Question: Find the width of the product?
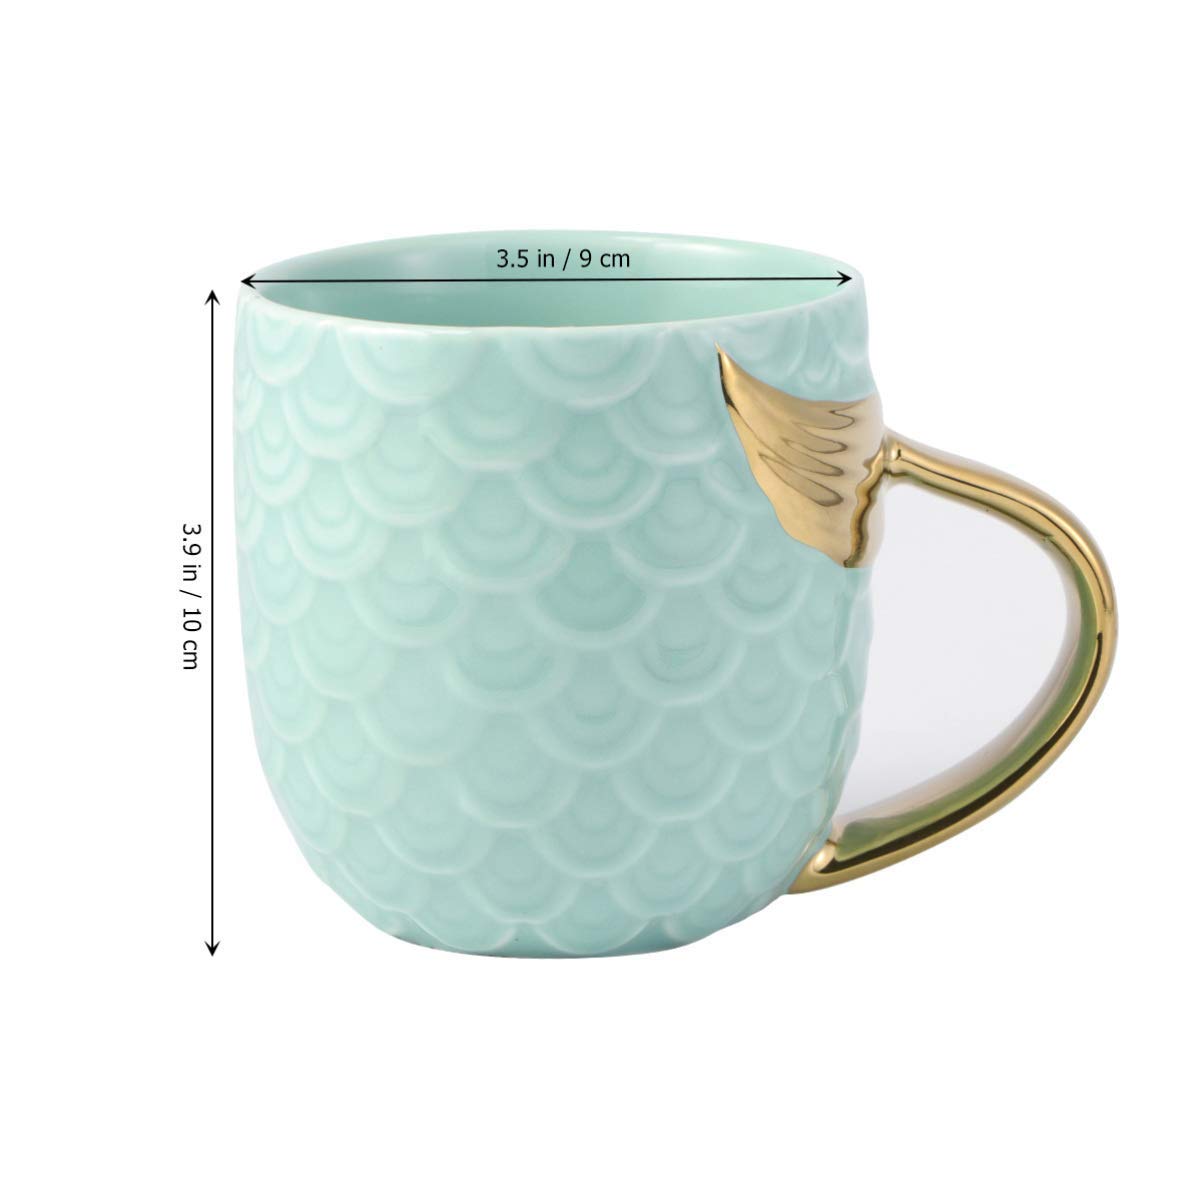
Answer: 3.5 inch